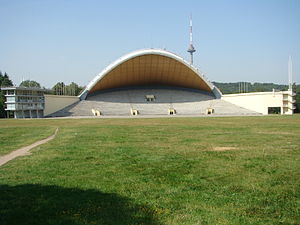
Vingio parkas
Amfiteatret i Vingio parkas
Vingio-parken er den største park i Vilnius i Litauen. Parken ligger i den vestlige del af byen, i bydelen Vilkpėdė, ved en bugtning af Neris-floden og har et areal på 162 ha. Den bruges til at afholde forskellige begivenheder herunder koncerter.